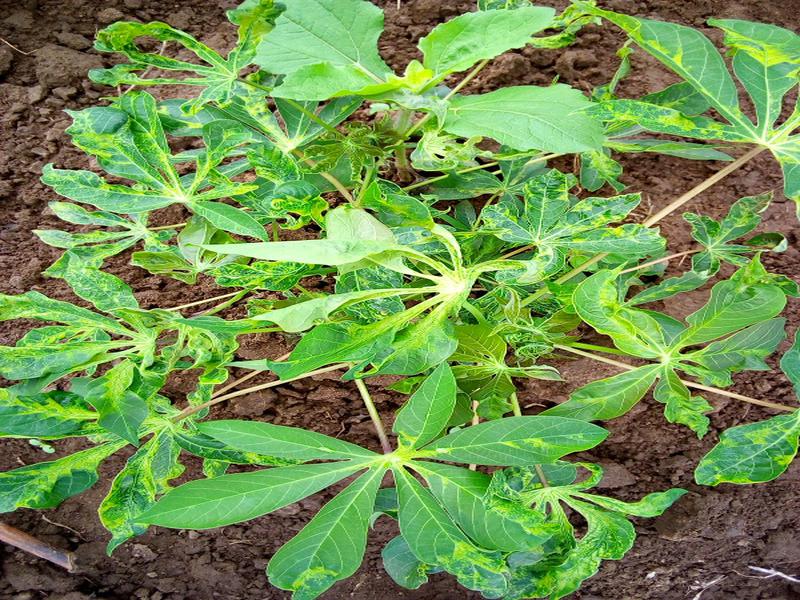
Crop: cassava
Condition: mosaic_disease